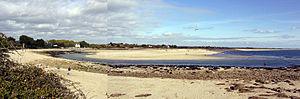
Entrée de la Mer Blanche - Le Letty
Bénodet est une commune française située dans le sud du département du Finistère, en région Bretagne. C'est une station balnéaire classée. La commune se dénommait Perguet jusqu'en 1878. Ses habitants s'appellent les Bénodétois. Le slogan de la ville est « Bénodet, la station balnéaire 5 étoiles ! » auquel s'est récemment ajouté « La station cinq étoiles ». Bénodet fait désormais partie de la « Riviera bretonne », nouvelle appellation touristique réunissant, outre Bénodet, Fouesnant et La Forêt-Fouesnant.
La mer Blanche est une lagune, formant une petite mer intérieure, située entre les communes de Fouesnant et de Bénodet dans le sud du département du Finistère.